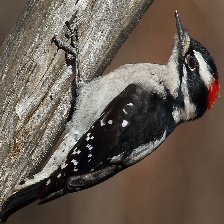
Species: DOWNY WOODPECKER
Scientific name: PICOIDES PUBESCENS